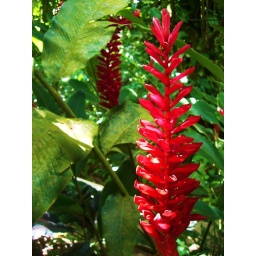
long red flower in the rainforest, st lucia